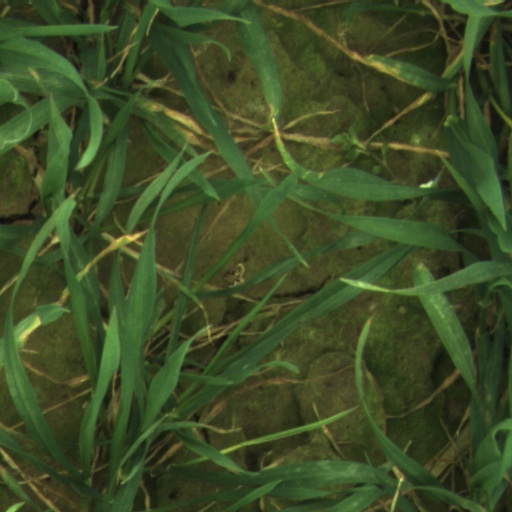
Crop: wheat